Vermont

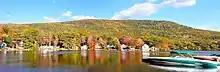
Autumn in Vermont

, agriculture, along with forestry and other animal industry, contributed 0.45% of the state's gross domestic product. , about 0.16% of the state's working population was engaged in agriculture jobs.